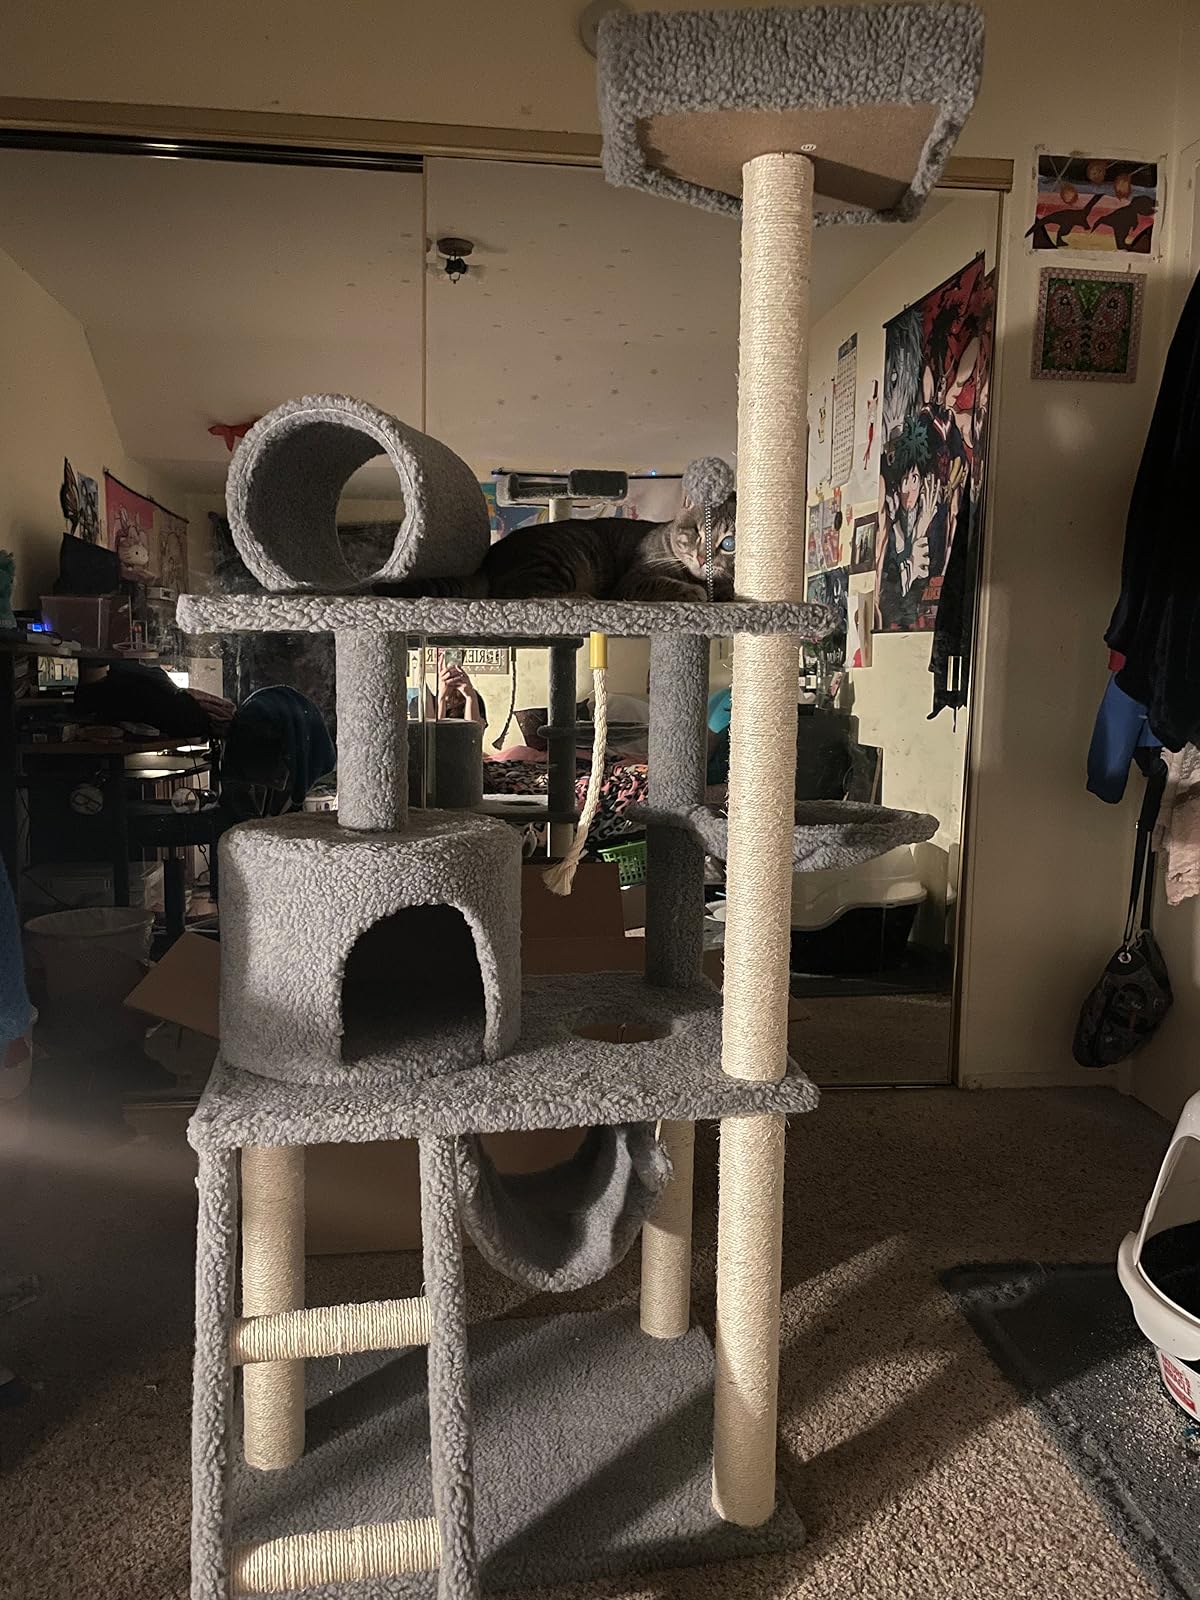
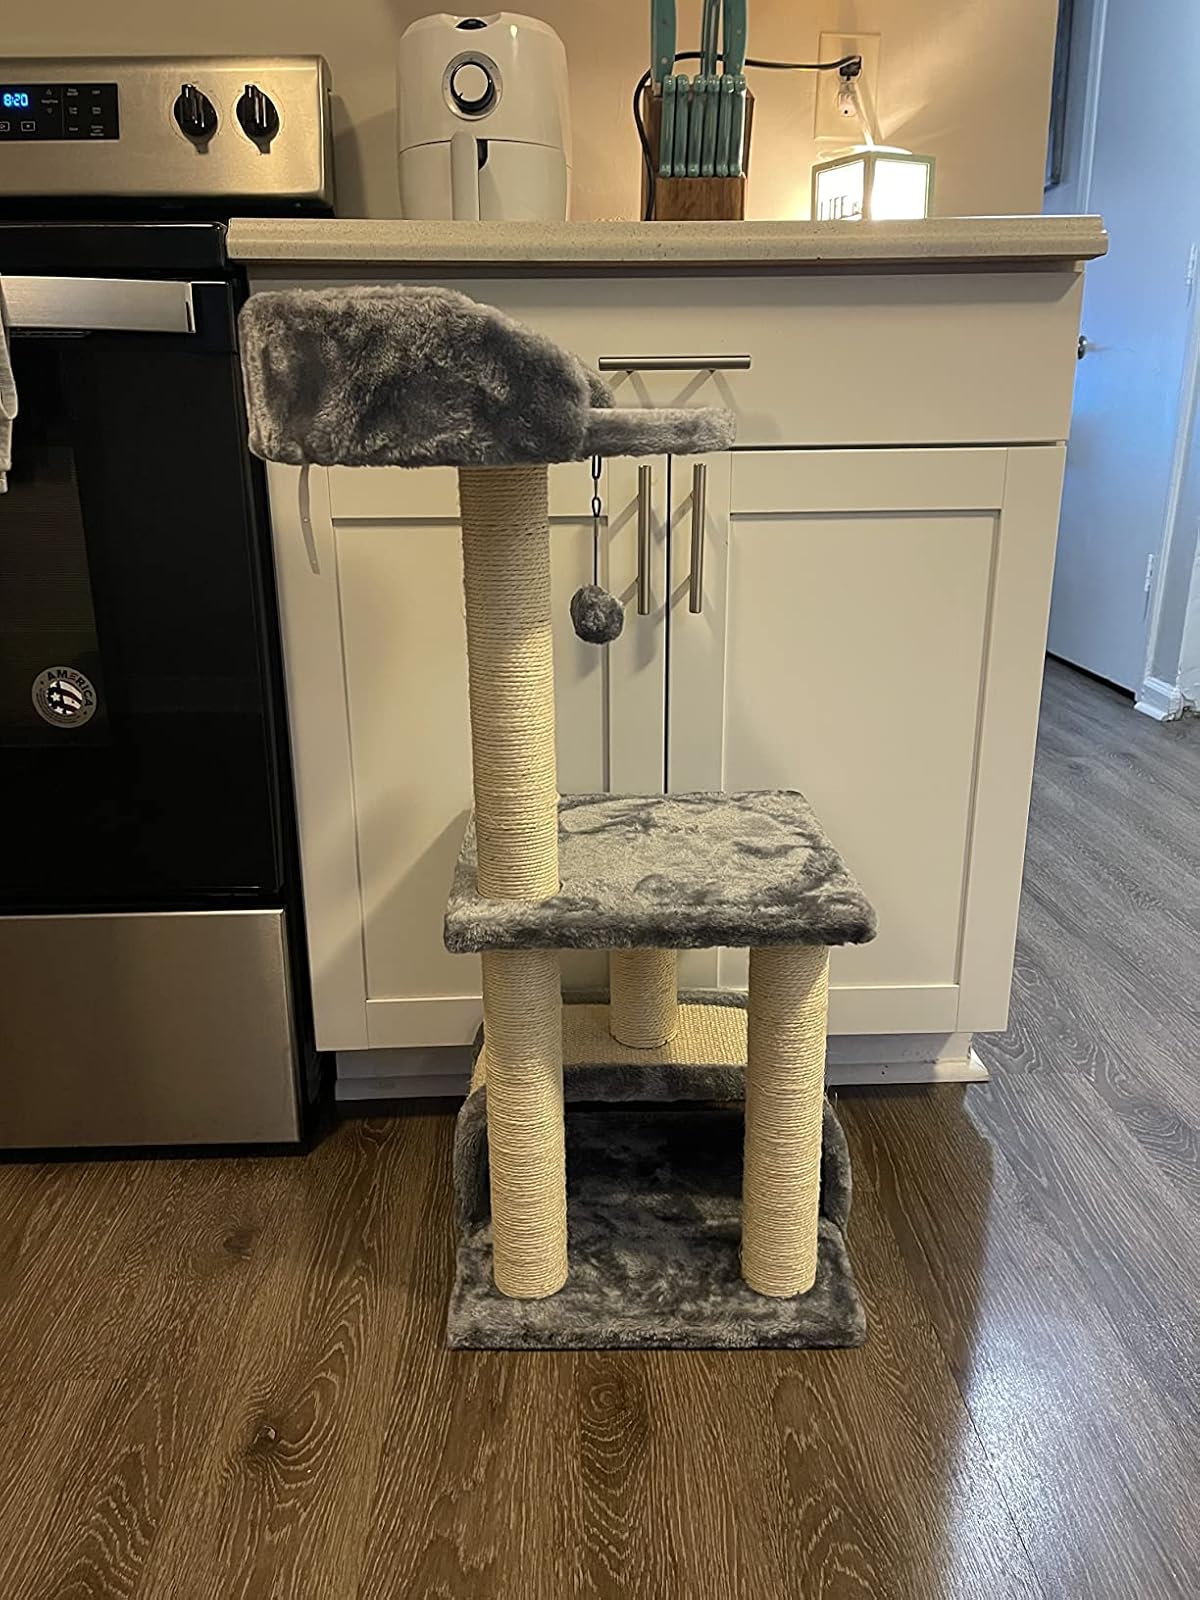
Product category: items_cat tree
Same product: no